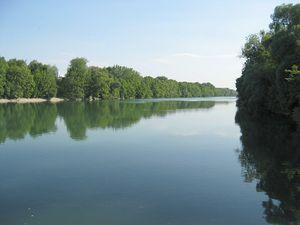
Le fleuve Isar prés de Munich Italiano: Il fiume Isar, nelle vicinanze di Monaco
L'Isar est une rivière de Bavière en Allemagne, affluent droit du fleuve le Danube.
Le Danube est le deuxième fleuve d’Europe par sa longueur. Il prend sa source dans la Forêt-Noire en Allemagne lorsque deux cours d’eau, la Brigach et la Breg, se rencontrent à Donaueschingen où le fleuve prend le nom de Danube.